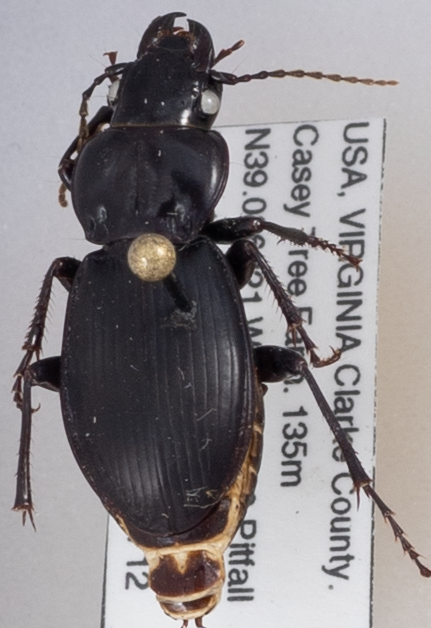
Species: Cyclotrachelus furtivus
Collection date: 2022-07-12
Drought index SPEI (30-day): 0.288
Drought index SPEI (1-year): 0.232
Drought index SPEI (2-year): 0.54